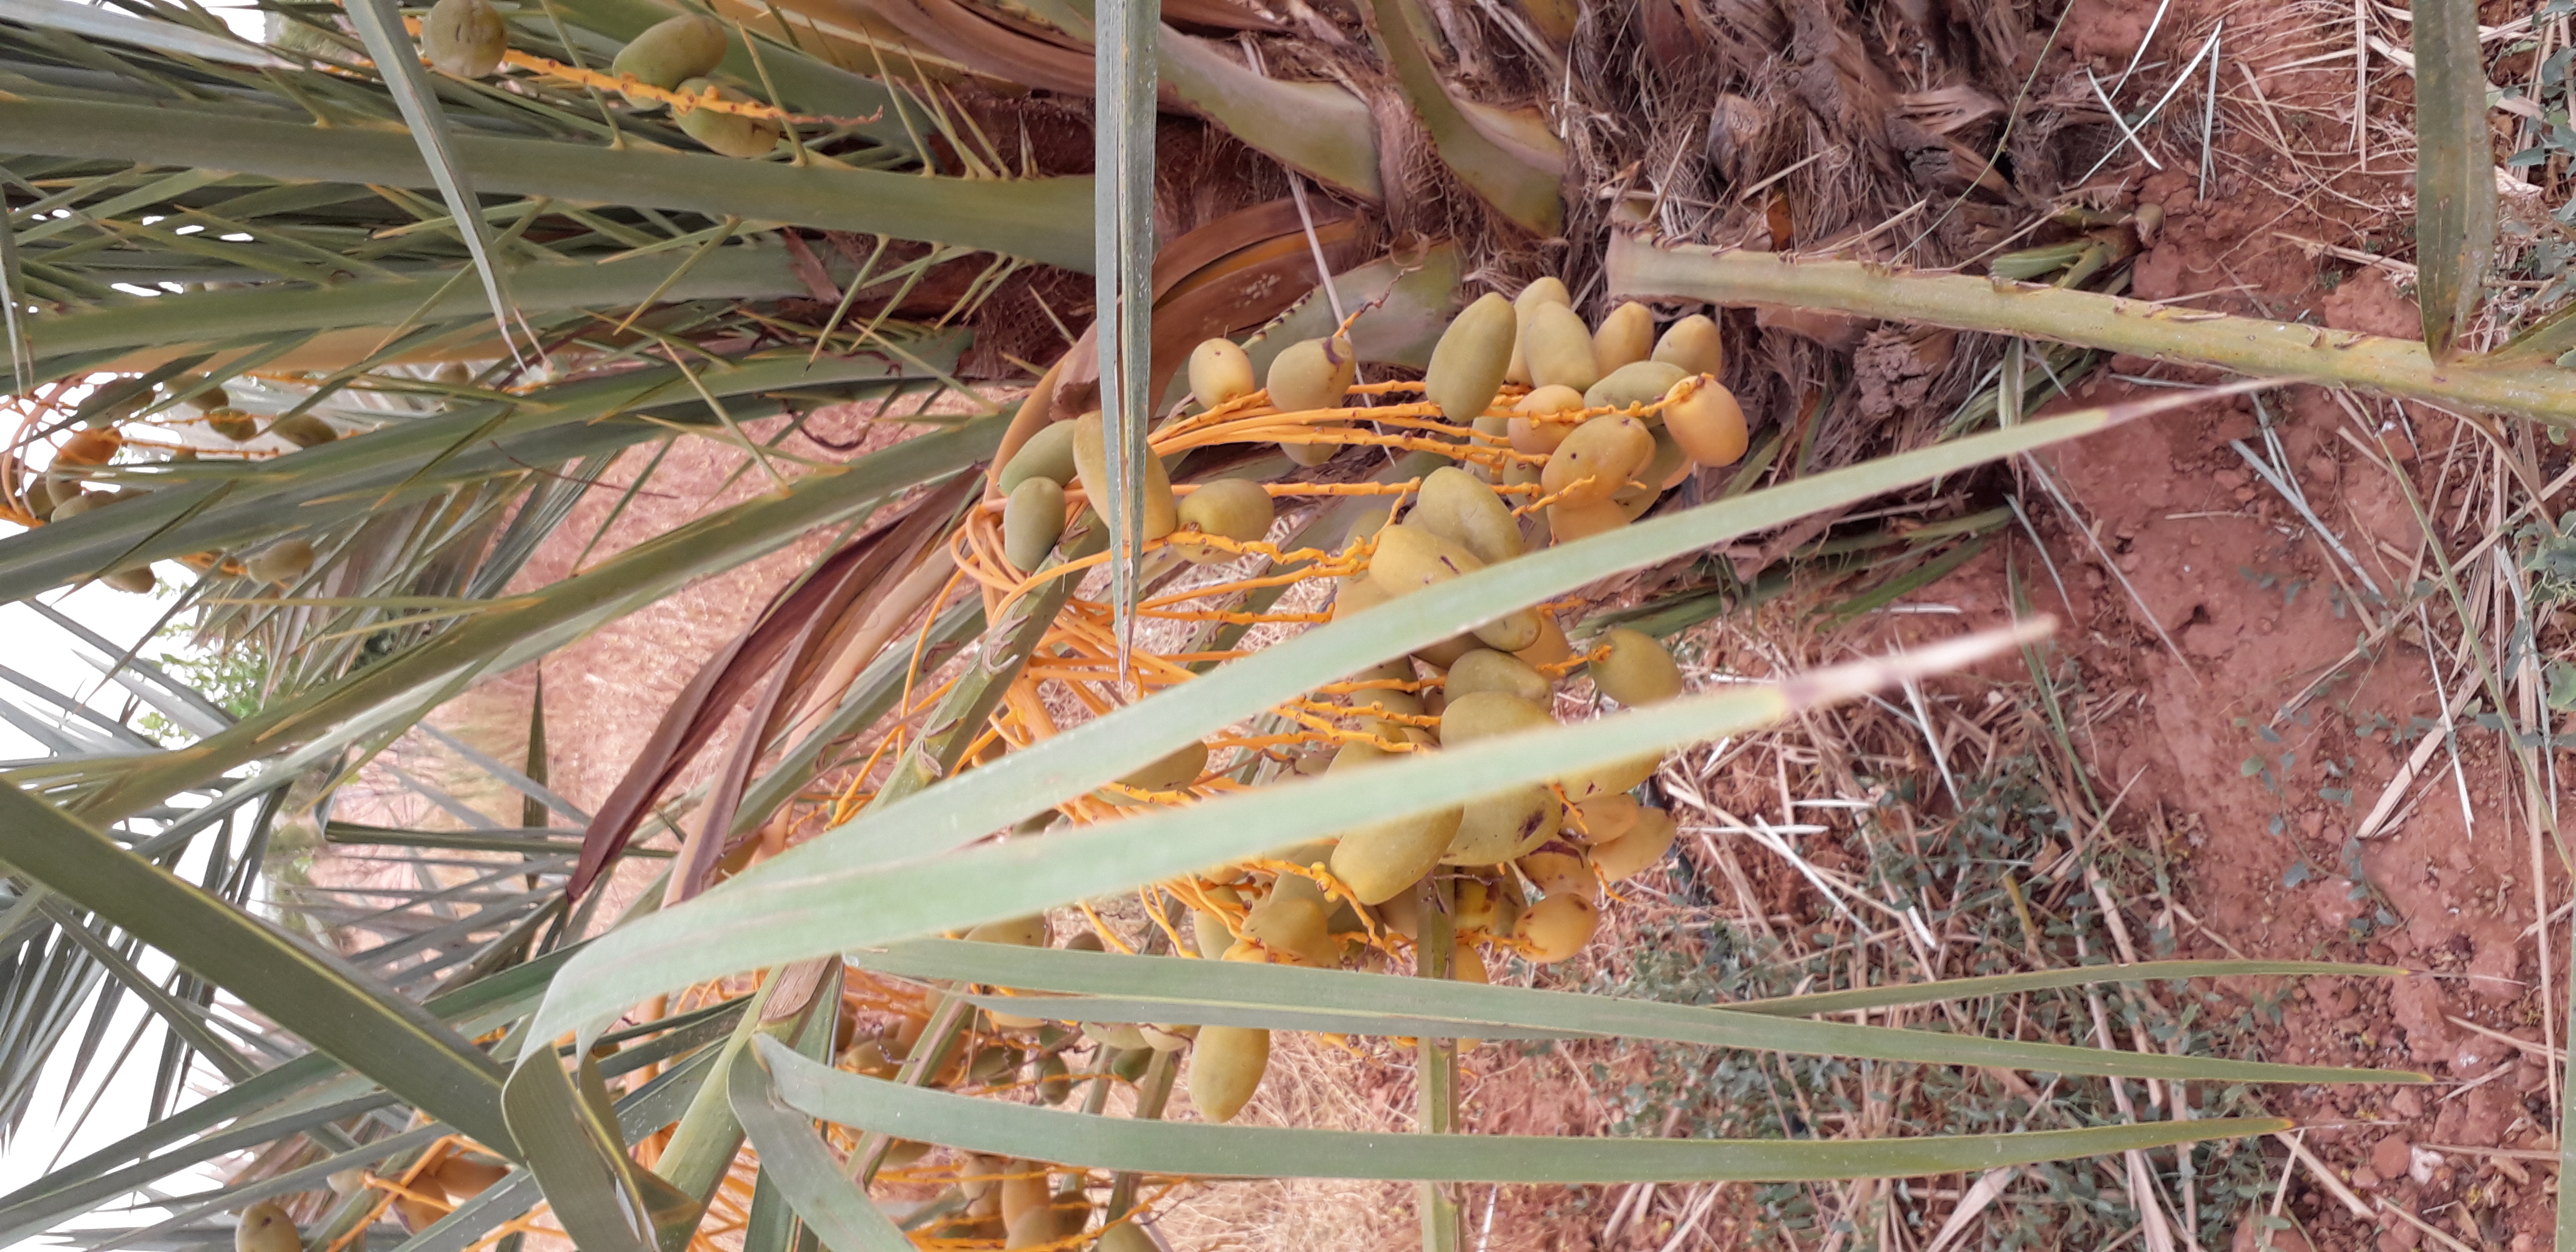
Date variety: Boumajhoul